Paranthropus robustus

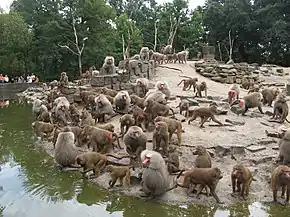
A large troop of Hamadrayas baboons. The females are brown and shorthaired, whereas the males are white and longhaired.

In 1954, Robinson suggested that the heavily built skull of "P. robustus" and resultantly exorbitant bite force was indicative of a specialist diet adapted for frequently cracking hard foods such as nuts. Because of this, the predominant model of "Paranthropus" extinction for the latter half of the 20th century was that they were unable to adapt to the volatile climate of the Pleistocene, unlike the much more adaptable "Homo". Subsequent researchers reinforced this model studying the musculature of the face, dental wearing patterns, and primate ecology. In 1981, English anthropologist Alan Walker, while studying the "P. boisei" skulls KNM-ER 406 and 729, pointed out that bite force is a measure of not only the total pressure exerted but also the surface area of the tooth over which the pressure is being exerted, and "Paranthropus" teeth are 4–5 times the size of modern human teeth. Because the chewing muscles are arranged the same way, Walker postulated that the heavy build was instead an adaptation to chew a large quantity of food at the same time. He also found that microwearing on 20 "P. boisei" molar specimens were indistinguishable from patterning recorded in mandrills, chimps, and orangutans. Despite subsequent arguments that "Paranthropus" were not specialist feeders, the predominant consensus in favour of Robinson's initial model did not change for the remainder of the 20th century.